241st Air Traffic Control Squadron

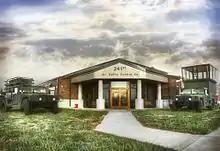
Headquarters building for the 241st Air Traffic Control Squadron in St. Joseph, Missouri

Since 2002, the Squadron has adopted a needy family each year during the Christmas time frame ensuring that the family has a good holiday. Many members of the 241st support local programs as mentors, youth coaches, and community leaders.